Copa América

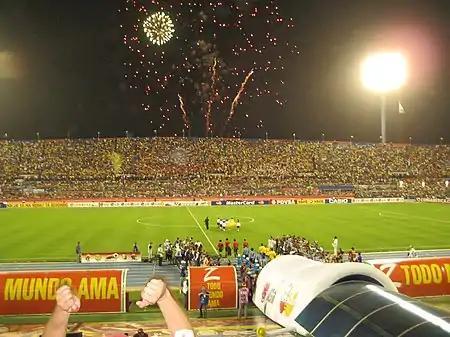
Aftermath of a match in the 2007 Copa América, held for the first time in Venezuela.

From 2001 to 2007, the tournament was contested every three years, and from 2007 forward every four years, with the exception of the tournament's centennial in 2016.